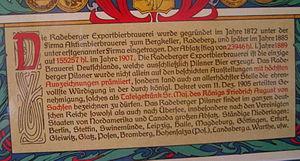
La bière Radeberger est produite par la brasserie Radeberger Exportbierbrauerei fondée en 1866 sous le nom de Zum Bergkeller à Radeberg près de Dresde. D'après des documents internes, la brasserie est la première en Allemagne à brasser des bières de type Pilsner.